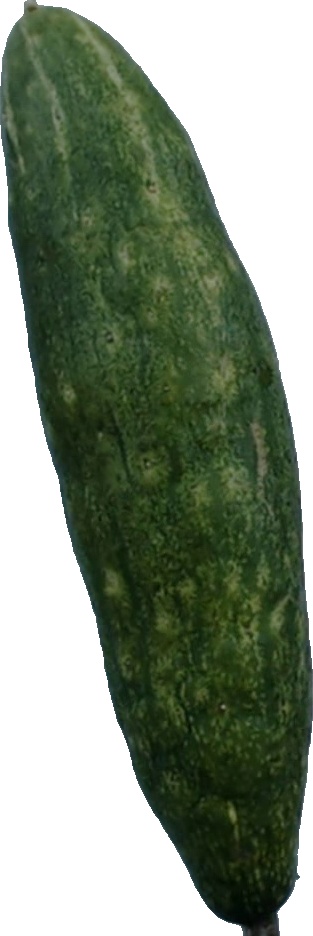
Label: cucumber_3